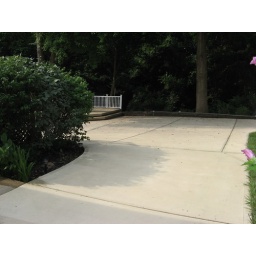
The driveway is great for plenty of parking, and the house has a one car garage under the deck.